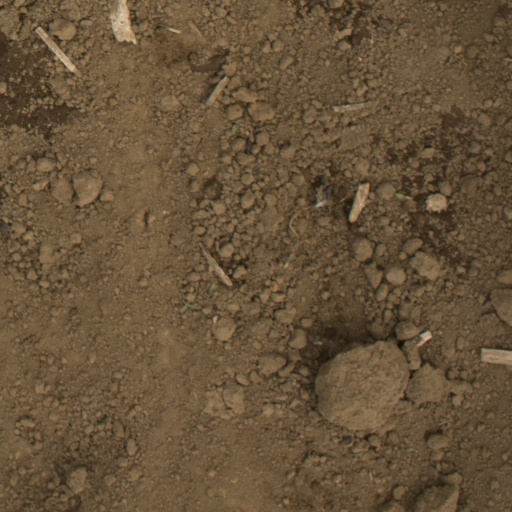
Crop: Jerusalem artichoke